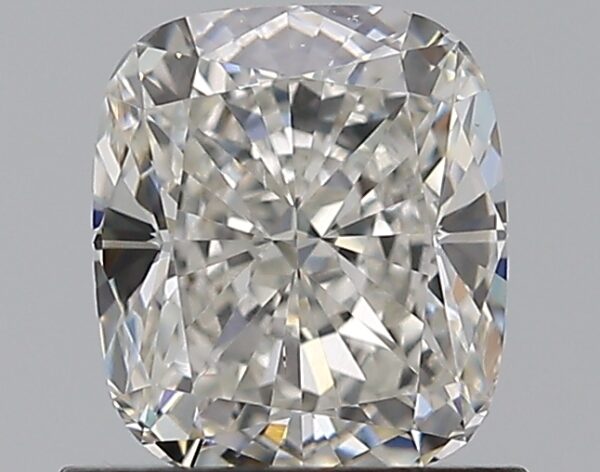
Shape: cushion
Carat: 1
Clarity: VS2
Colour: I
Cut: EX
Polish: EX
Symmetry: VG
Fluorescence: N
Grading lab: GIA
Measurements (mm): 6.03 x 5.26 x 3.64